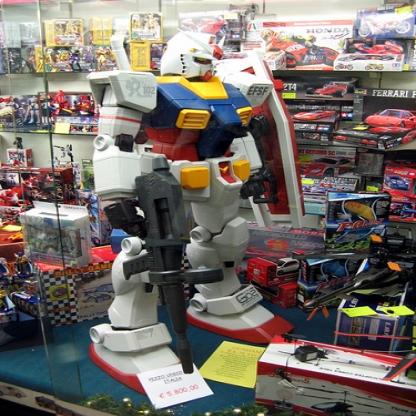
Scene: Indoor